Geotechnical centrifuge modeling

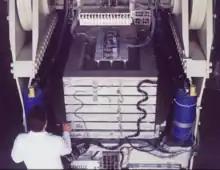
Model of a port structure loaded on the UC Davis centrifuge

Geotechnical centrifuge modeling is a technique for testing physical scale models of geotechnical engineering systems such as natural and man-made slopes and earth retaining structures and building or bridge foundations.